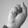
ASL letter: S